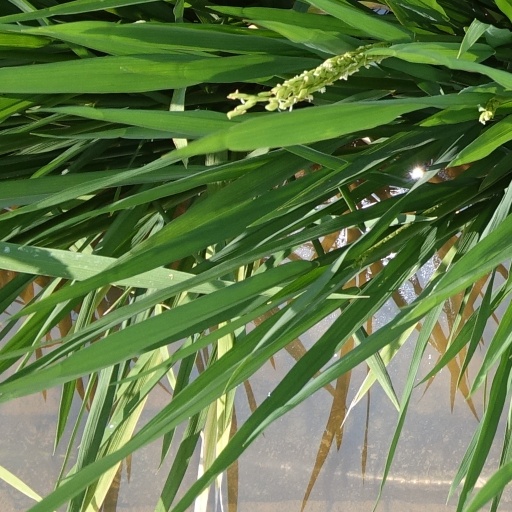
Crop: rice